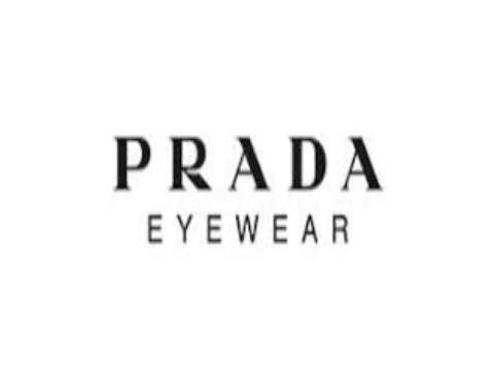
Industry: Clothes